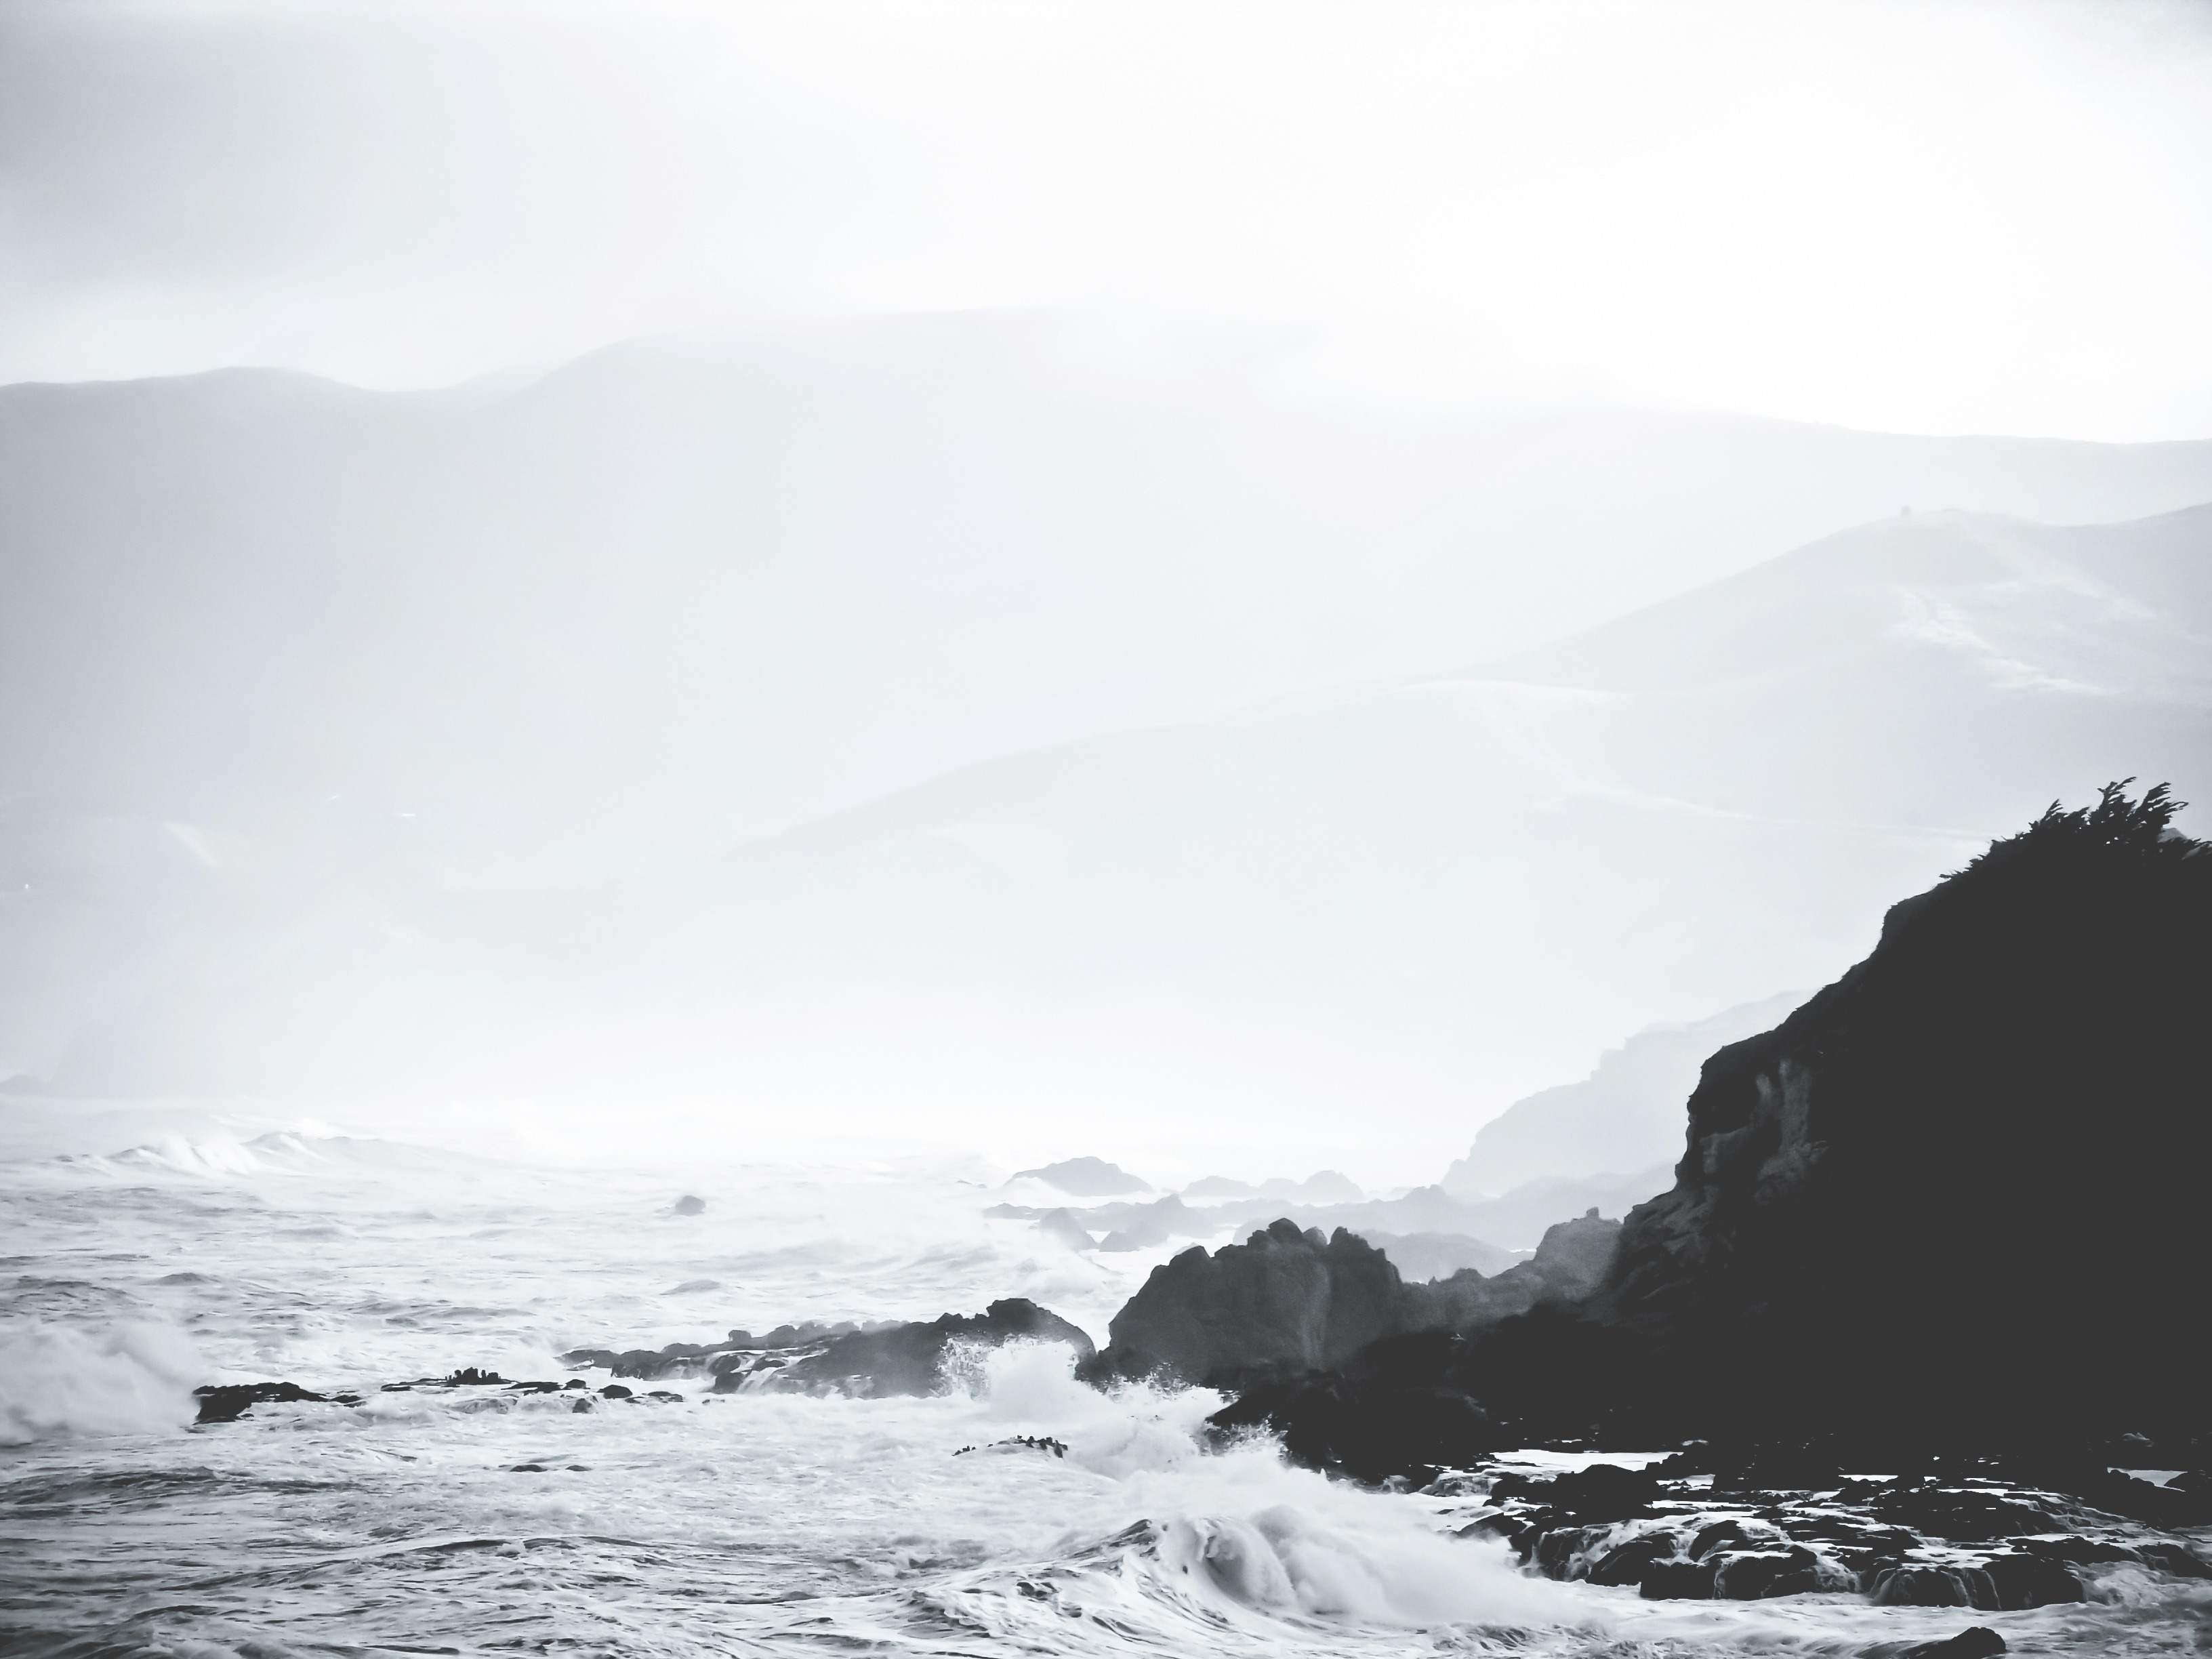
sea, coast, water, ocean, mountain, snow, black and white, mist, wave, river, tide, foggy, ice, splash, spray, weather, bay, arctic, rocks, waves, froth, mountains, cliffs, misty, rapids, landform, arctic ocean, spume, atmospheric phenomenon, glacial landform, wind wave